Gunnel Gummeson

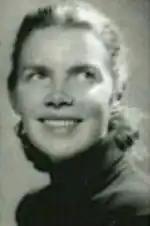
Gunnel Gummeson. An undated photograph.

Gunnel Gummeson (born 1930, declared dead "in absentia" 8 February 1977), was a Swedish school teacher, last seen travelling in northern Afghanistan with her American fiancé Peter Winant in 1956. The extensive investigations were hampered by official corruption and codes of loyalty to clan chiefs. None of the later sightings were confirmed, and the case of their disappearance has never been solved.